Hamites

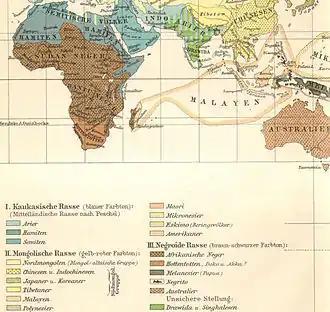
German 1932 ethnographic map portraying Hamites (in German: "Hamiten") as a subdivision of the Caucasian race ("Kaukasische Rasse"). ("Meyers Blitz-Lexikon").

Hamites is the name formerly used for some Northern and Horn of Africa peoples in the context of a now-outdated model of dividing humanity into different races; this was developed originally by Europeans in support of colonialism and slavery. The term was originally borrowed from the Book of Genesis, in which it refers to the descendants of Ham, son of Noah.